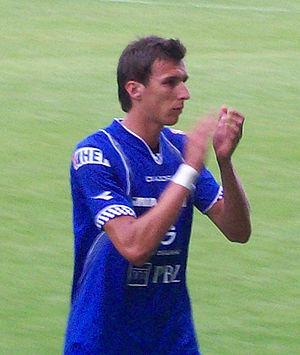
Mario Mandžukić, né le 21 mai 1986 à Slavonski Brod en Yougoslavie, est un footballeur international croate qui évolue au poste d'attaquant.